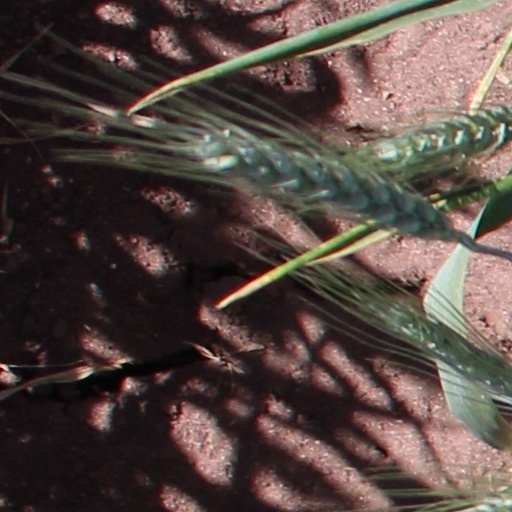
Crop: wheat